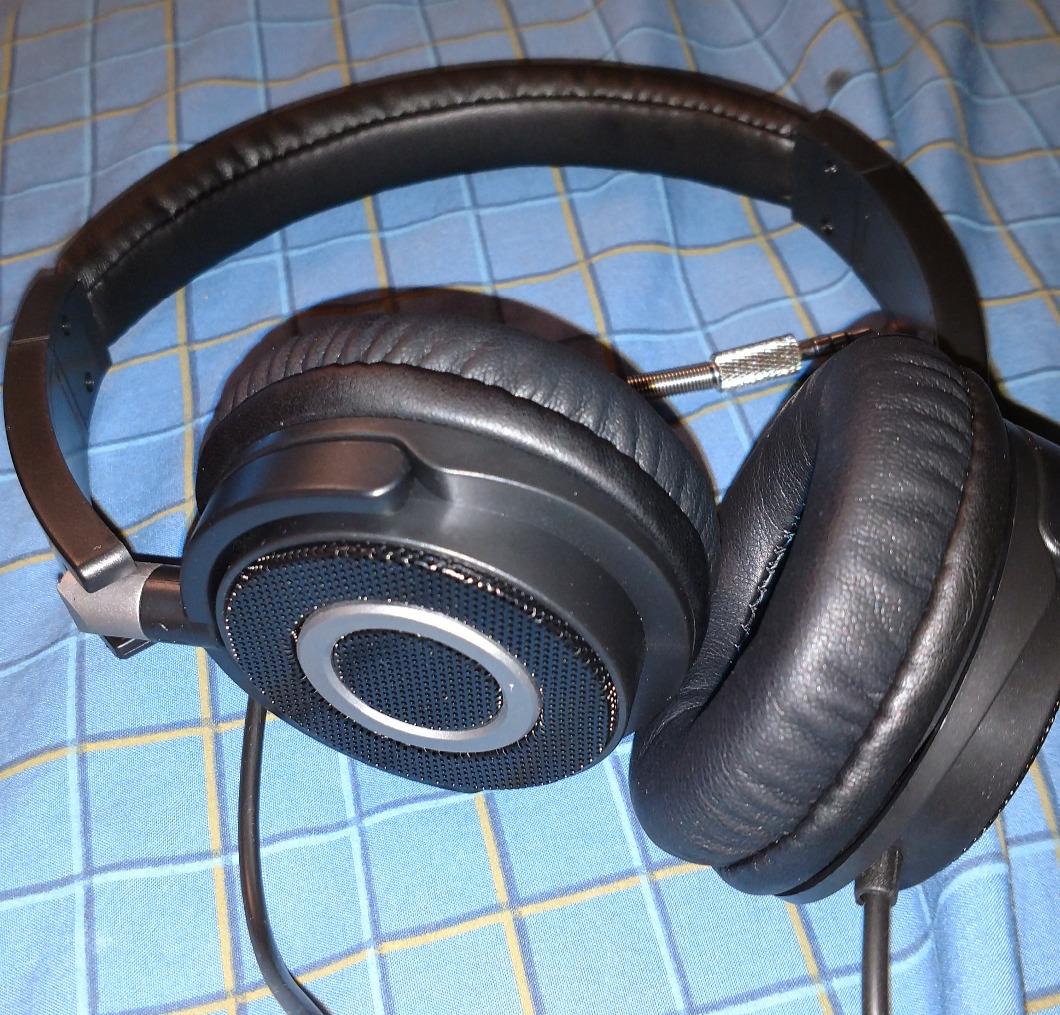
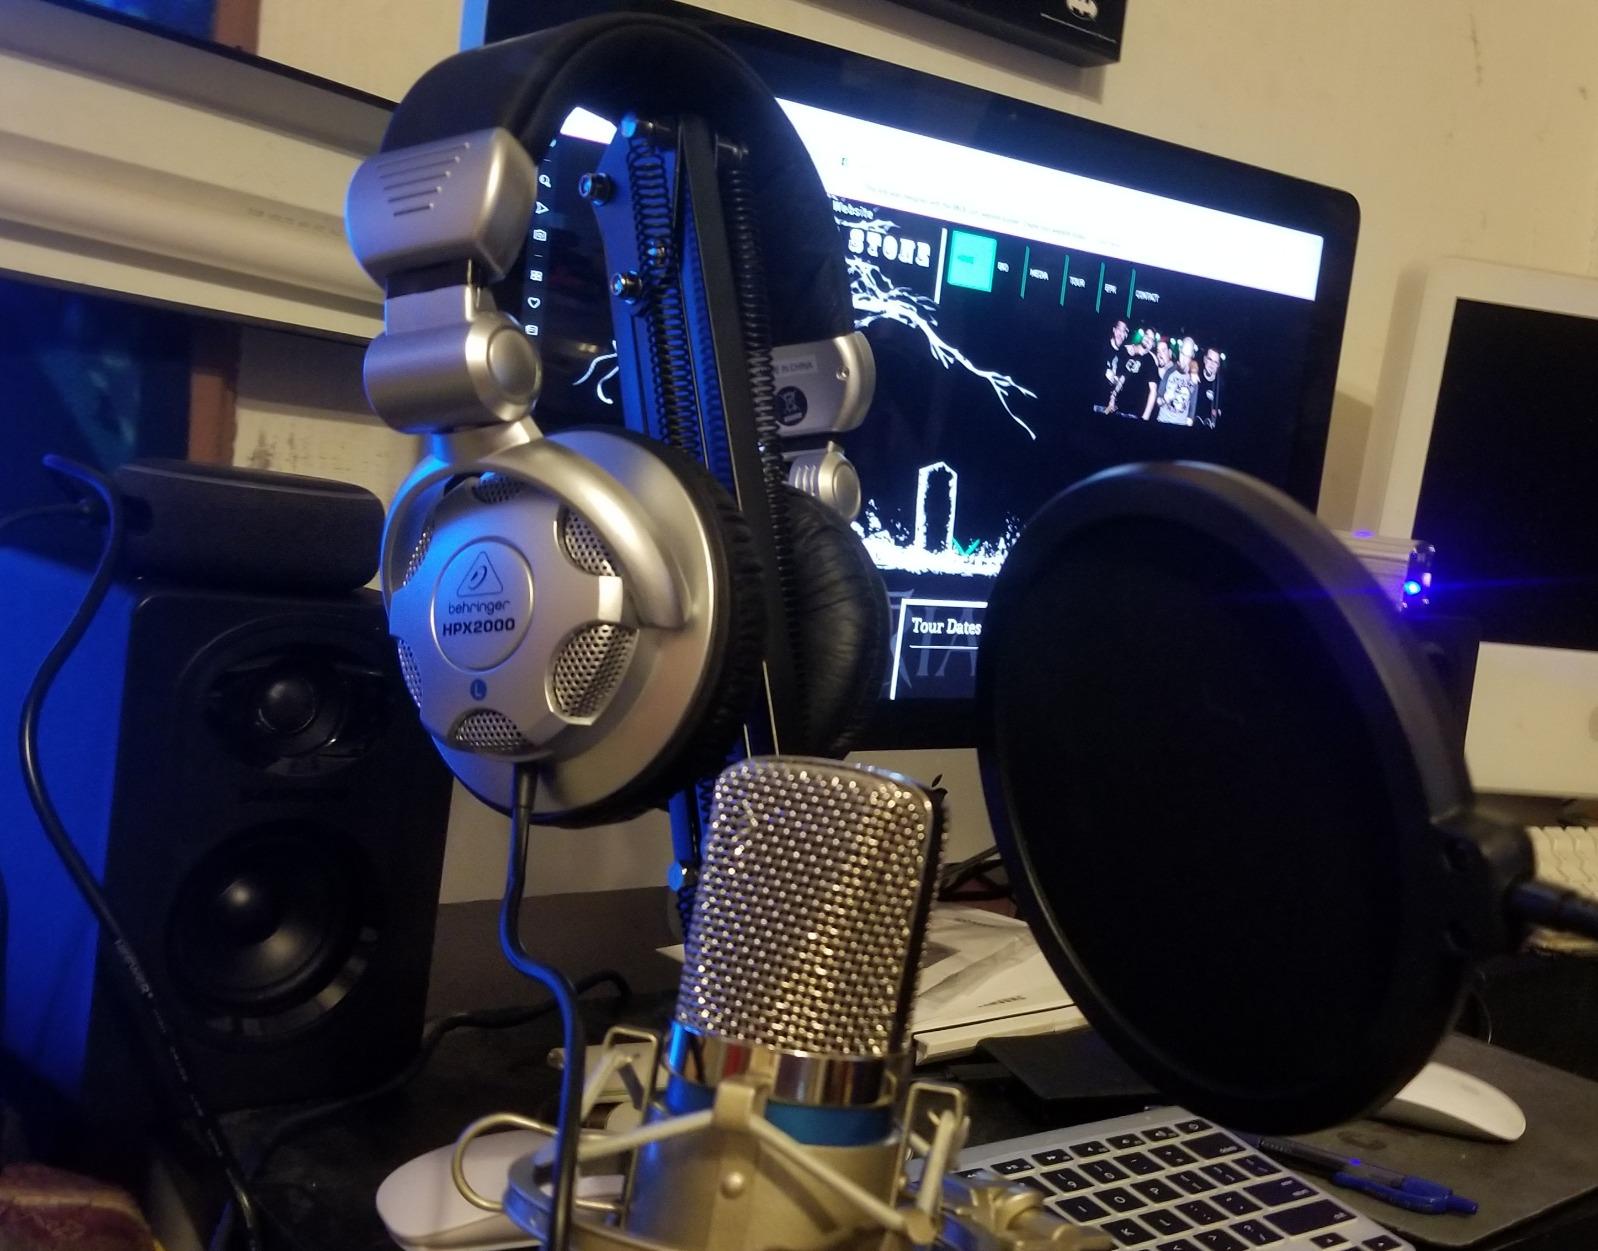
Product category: headphones
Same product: no